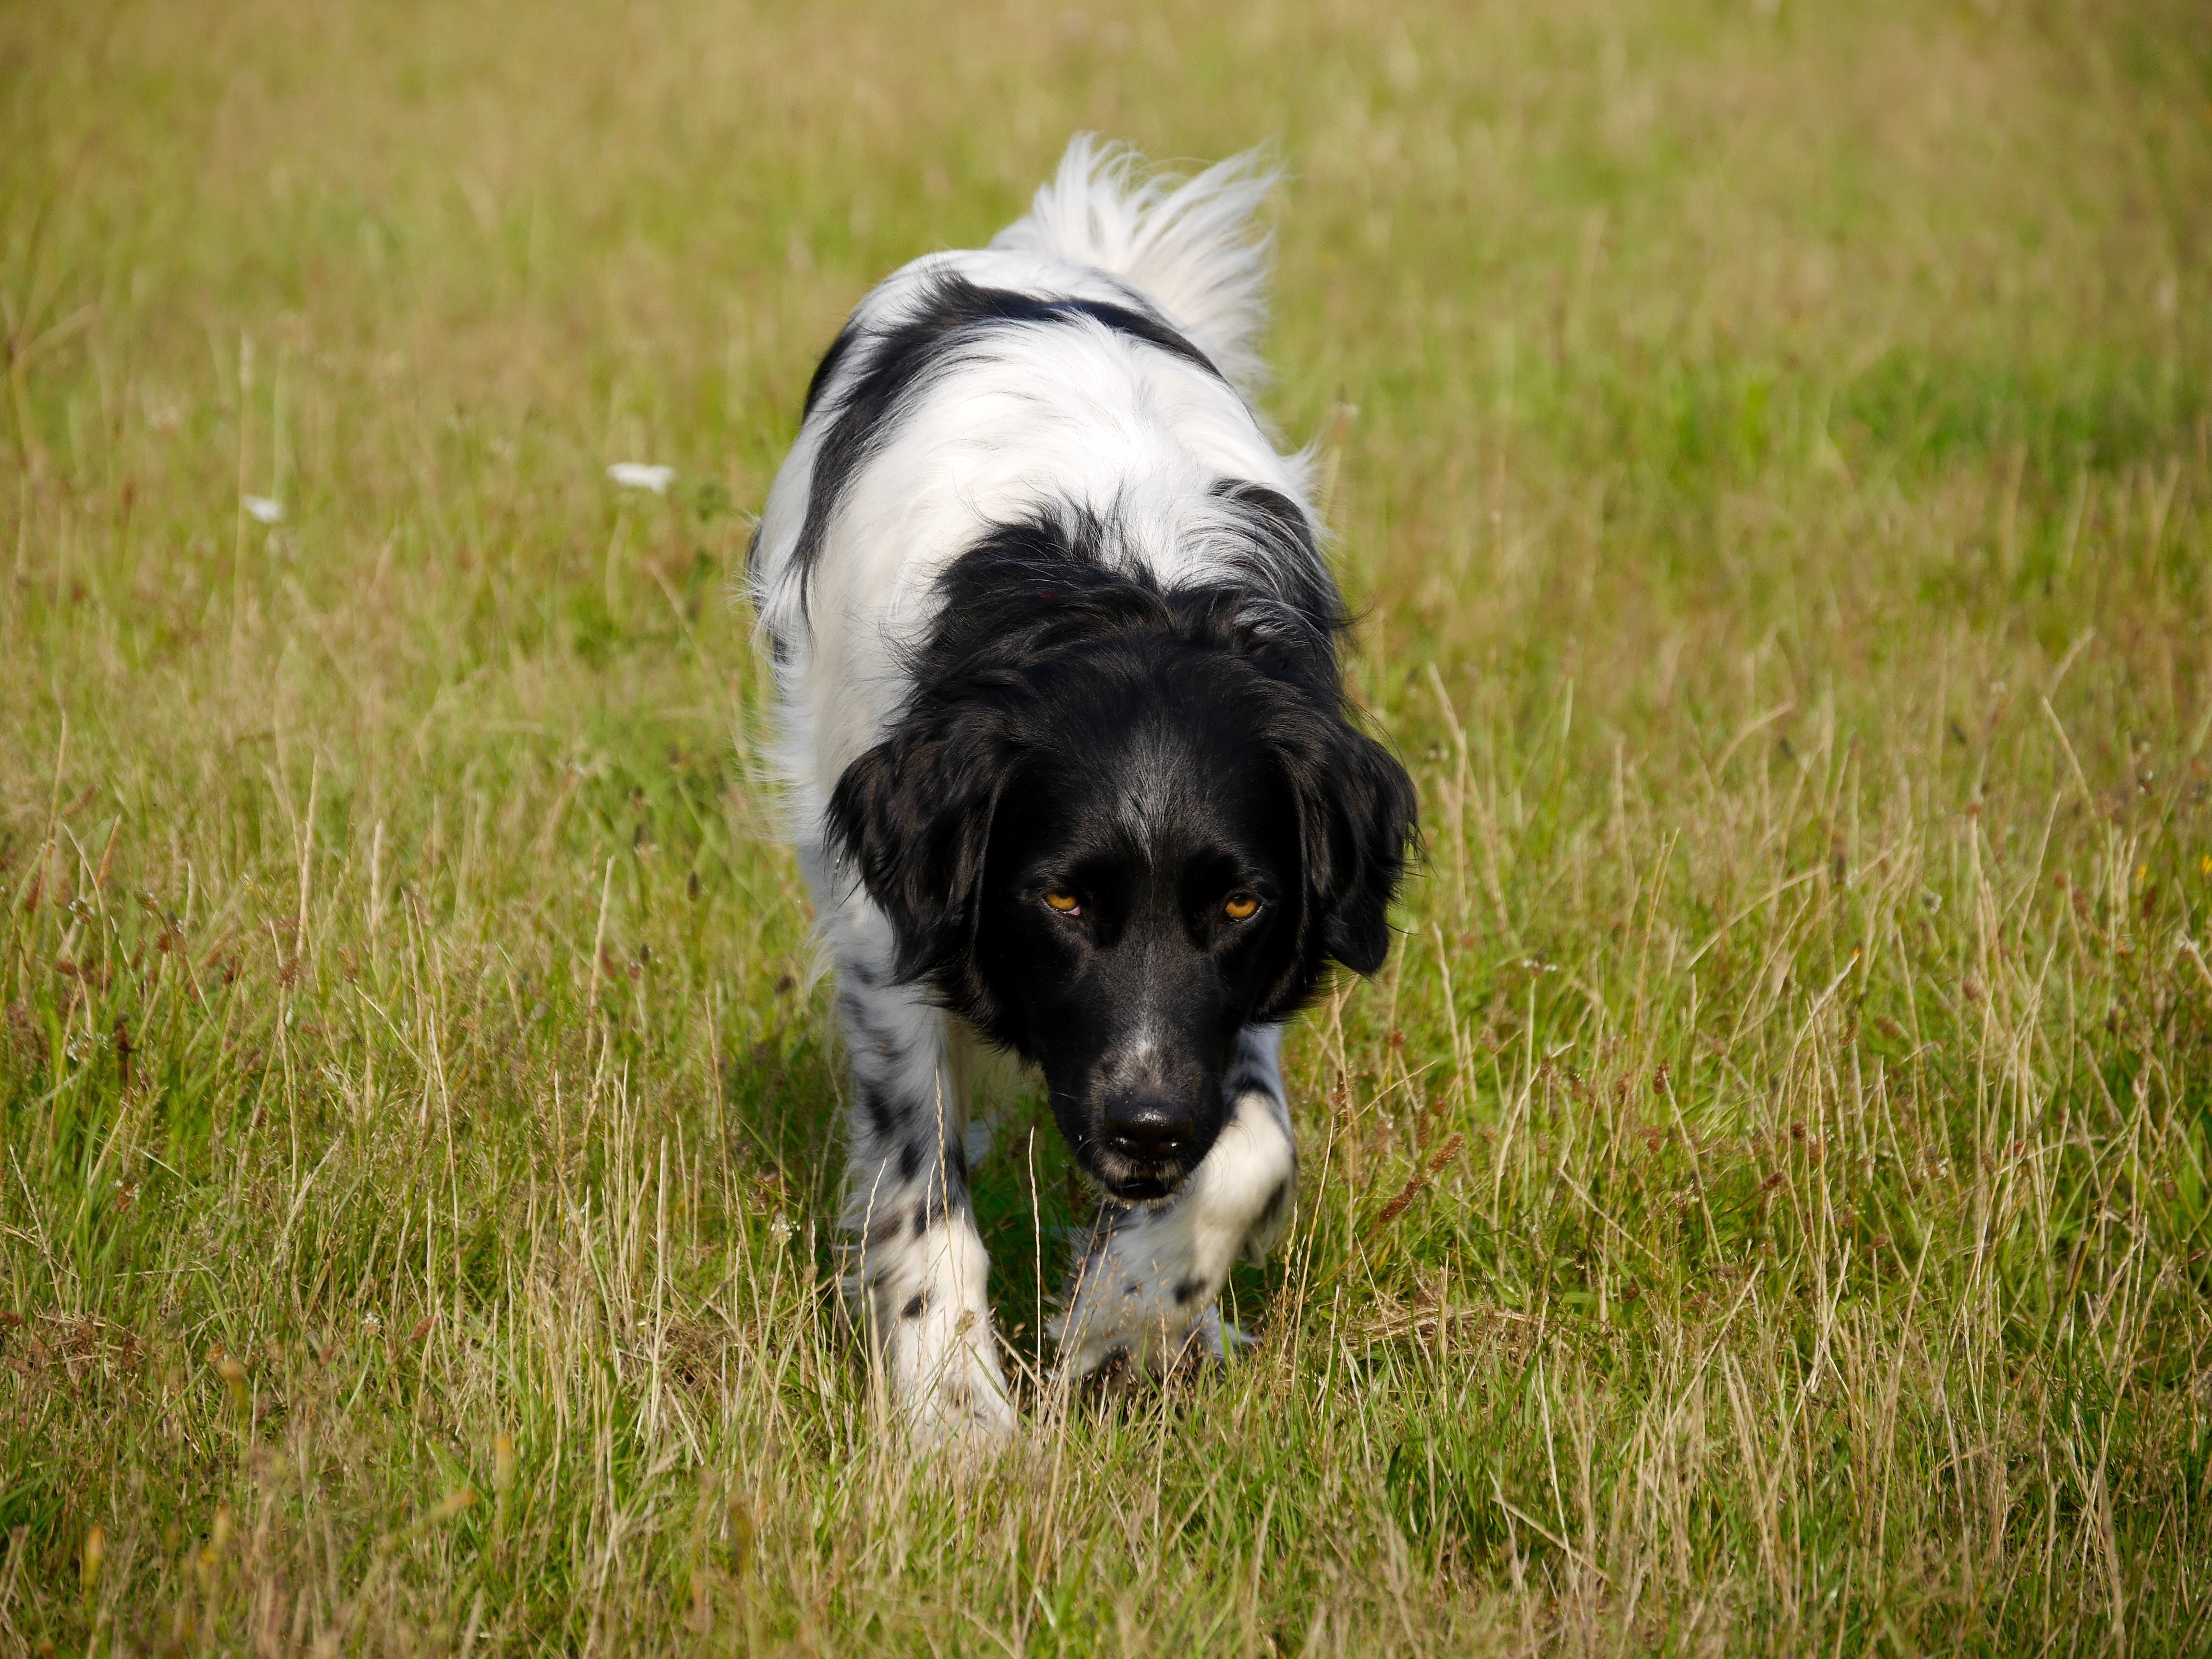
grass, puppy, dog, mammal, spaniel, border collie, vertebrate, dog breed, landseer, setter, small m nsterl nder, dog like mammal, stabyhoun, english springer spaniel, drentse patrijshond, large m nsterl nder, french spaniel